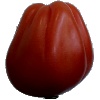
Label: Tomato Heart 1